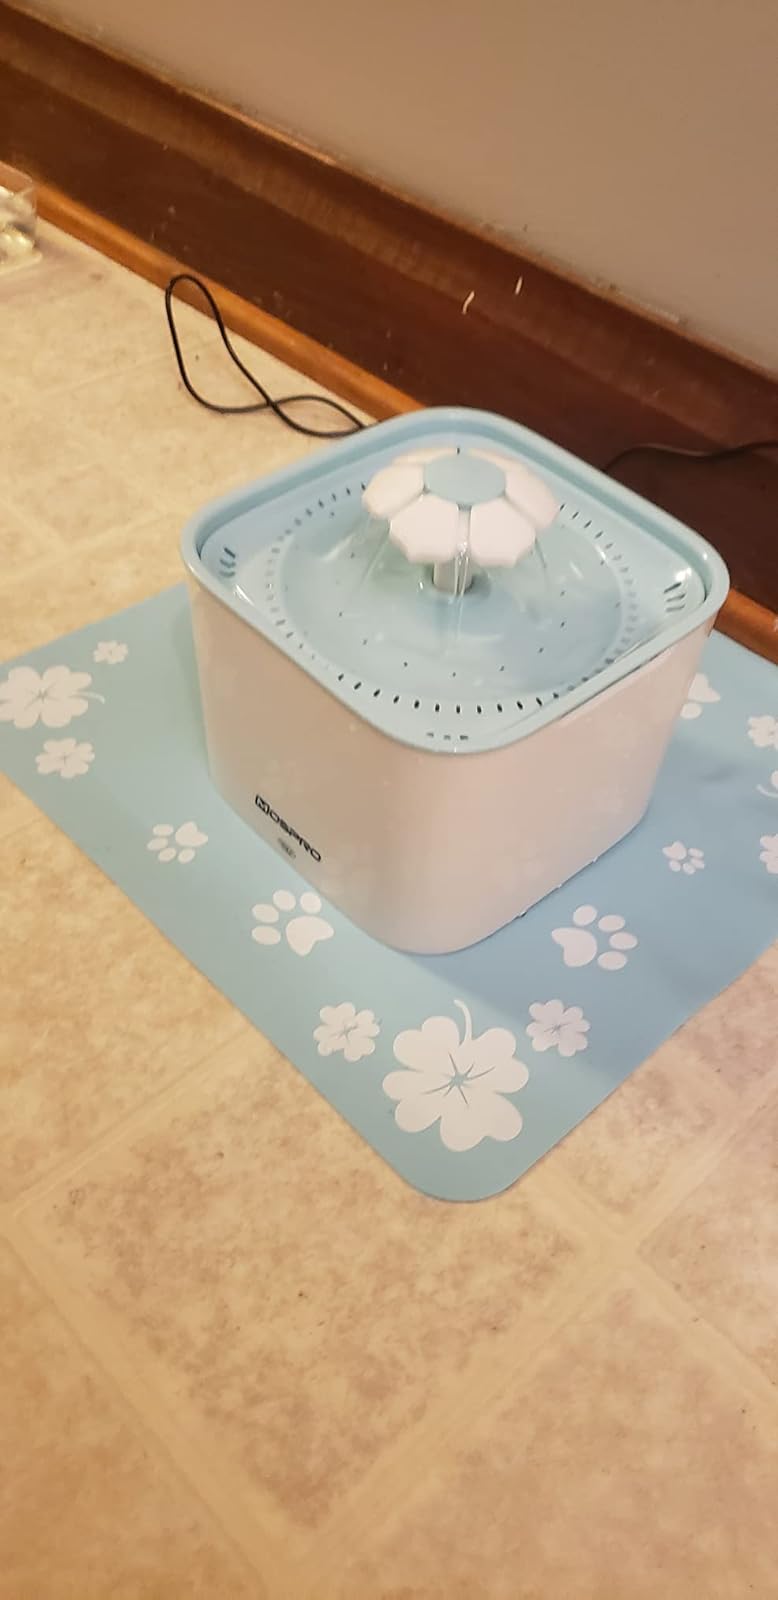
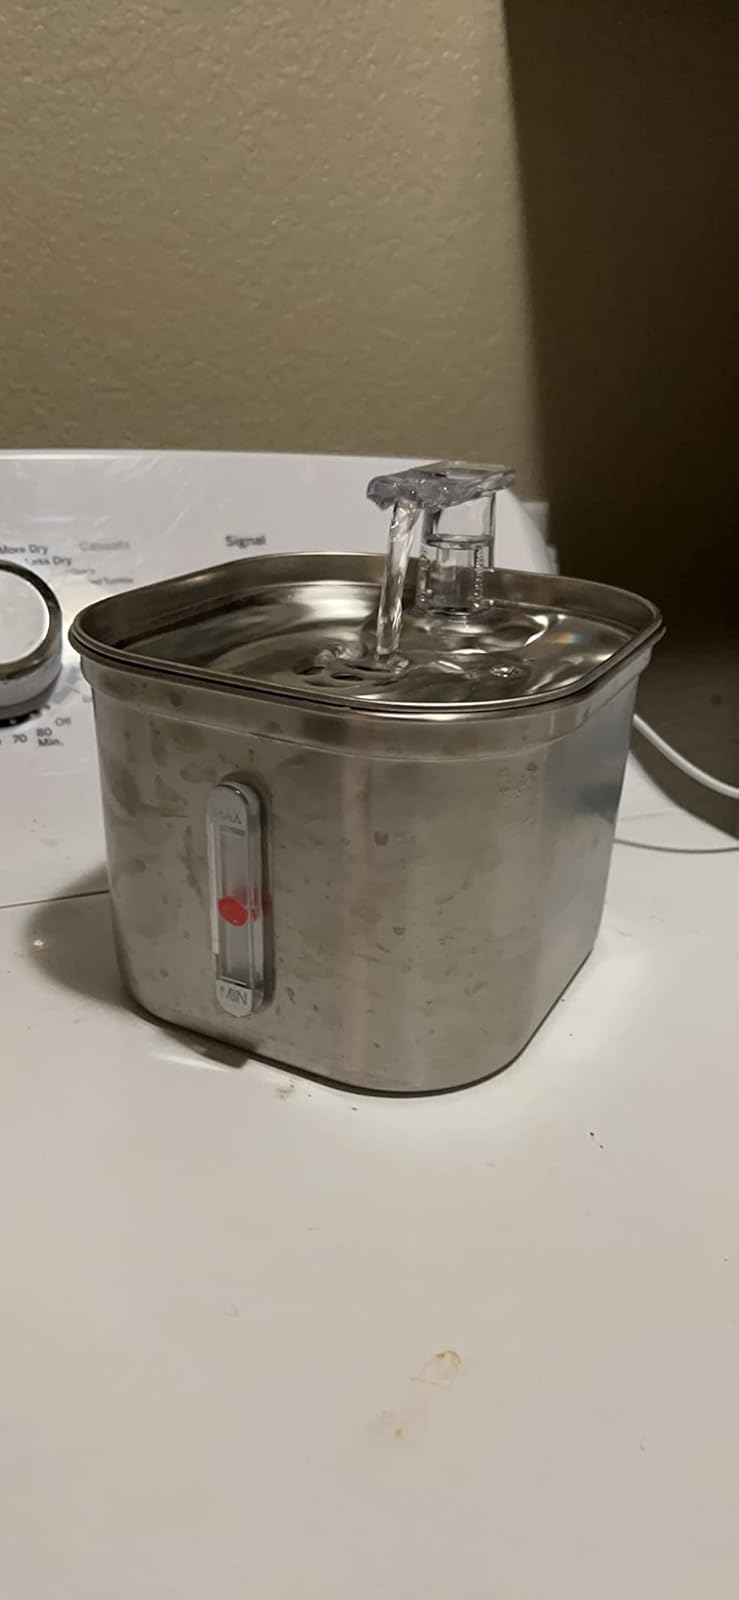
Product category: items_bowl
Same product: no